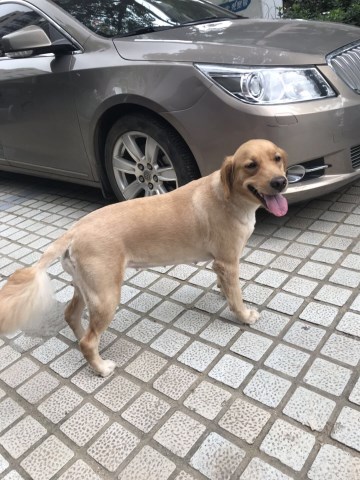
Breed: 5355-n000126-golden_retriever